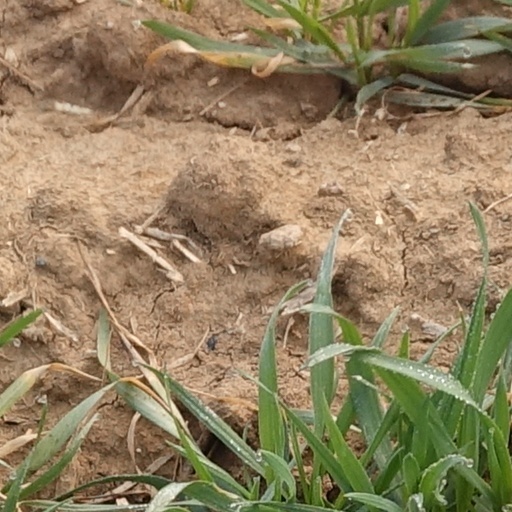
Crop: wheat